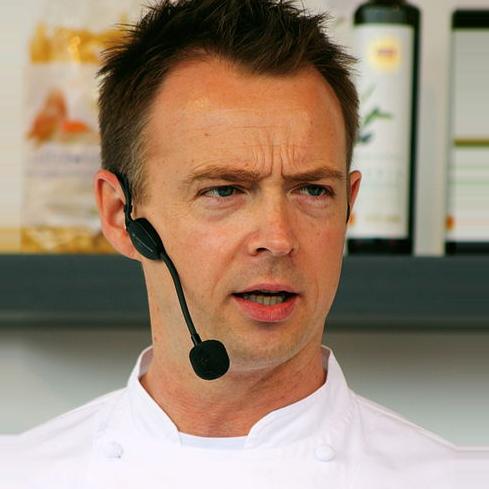
Age: 38